St Anne's Church, Kew

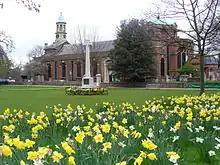
St Anne's and Kew War Memorial in spring

St Anne's Church, Kew is a parish church located in the London Borough of Richmond upon Thames (historically in Surrey), adjacent to the Royal Botanic Gardens, Kew.